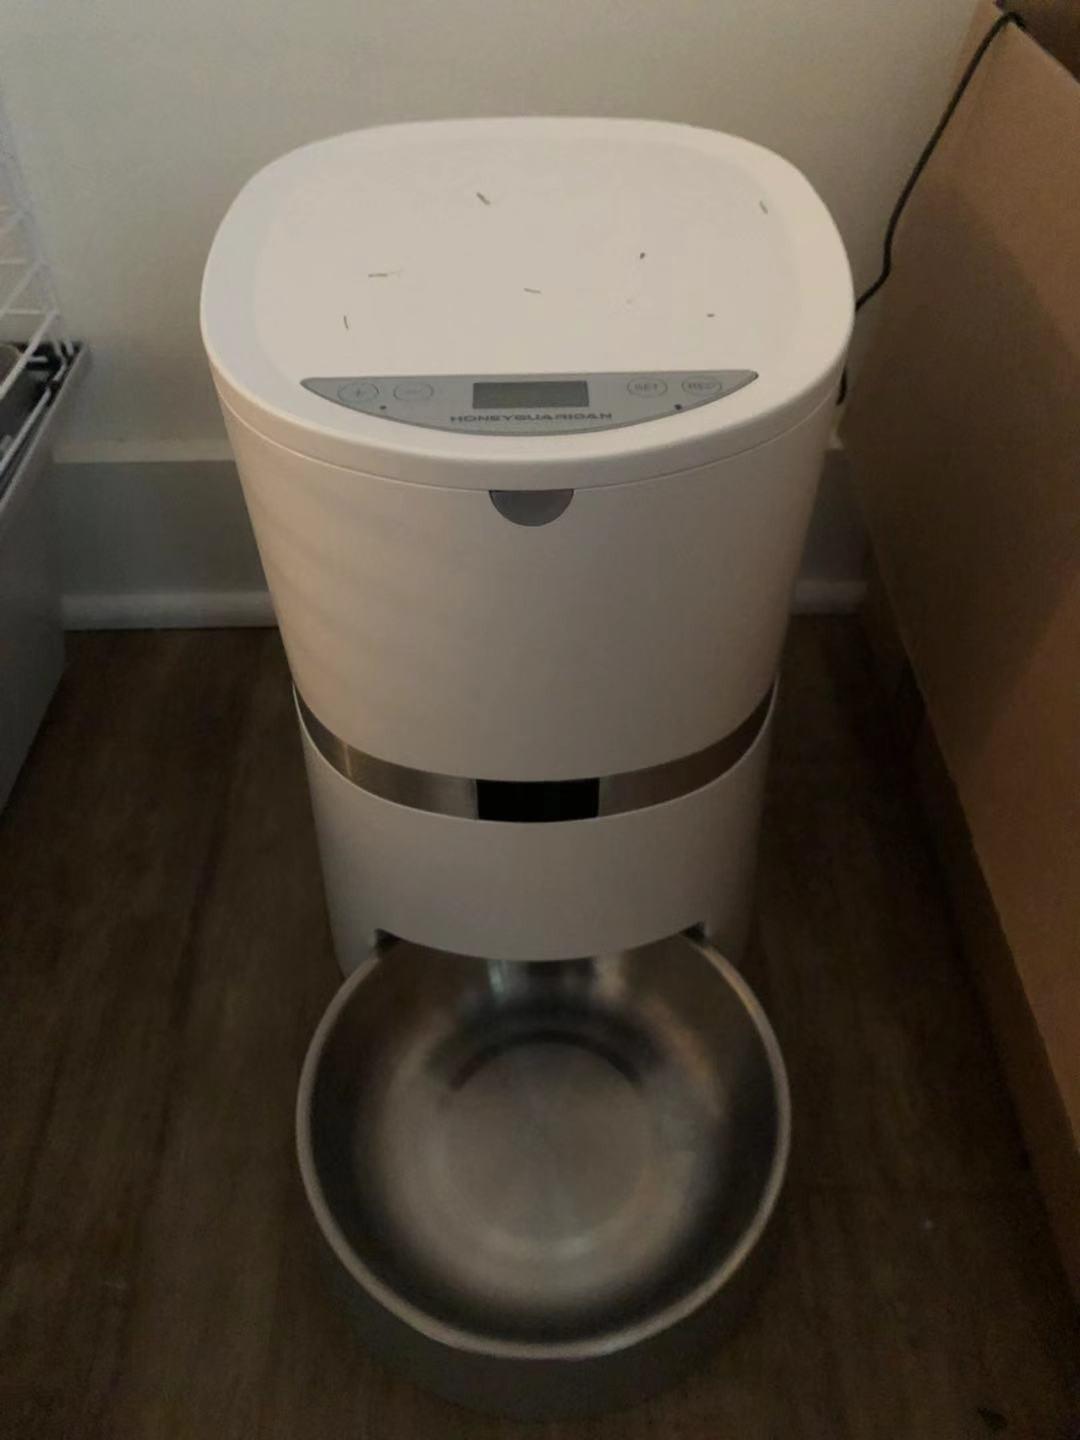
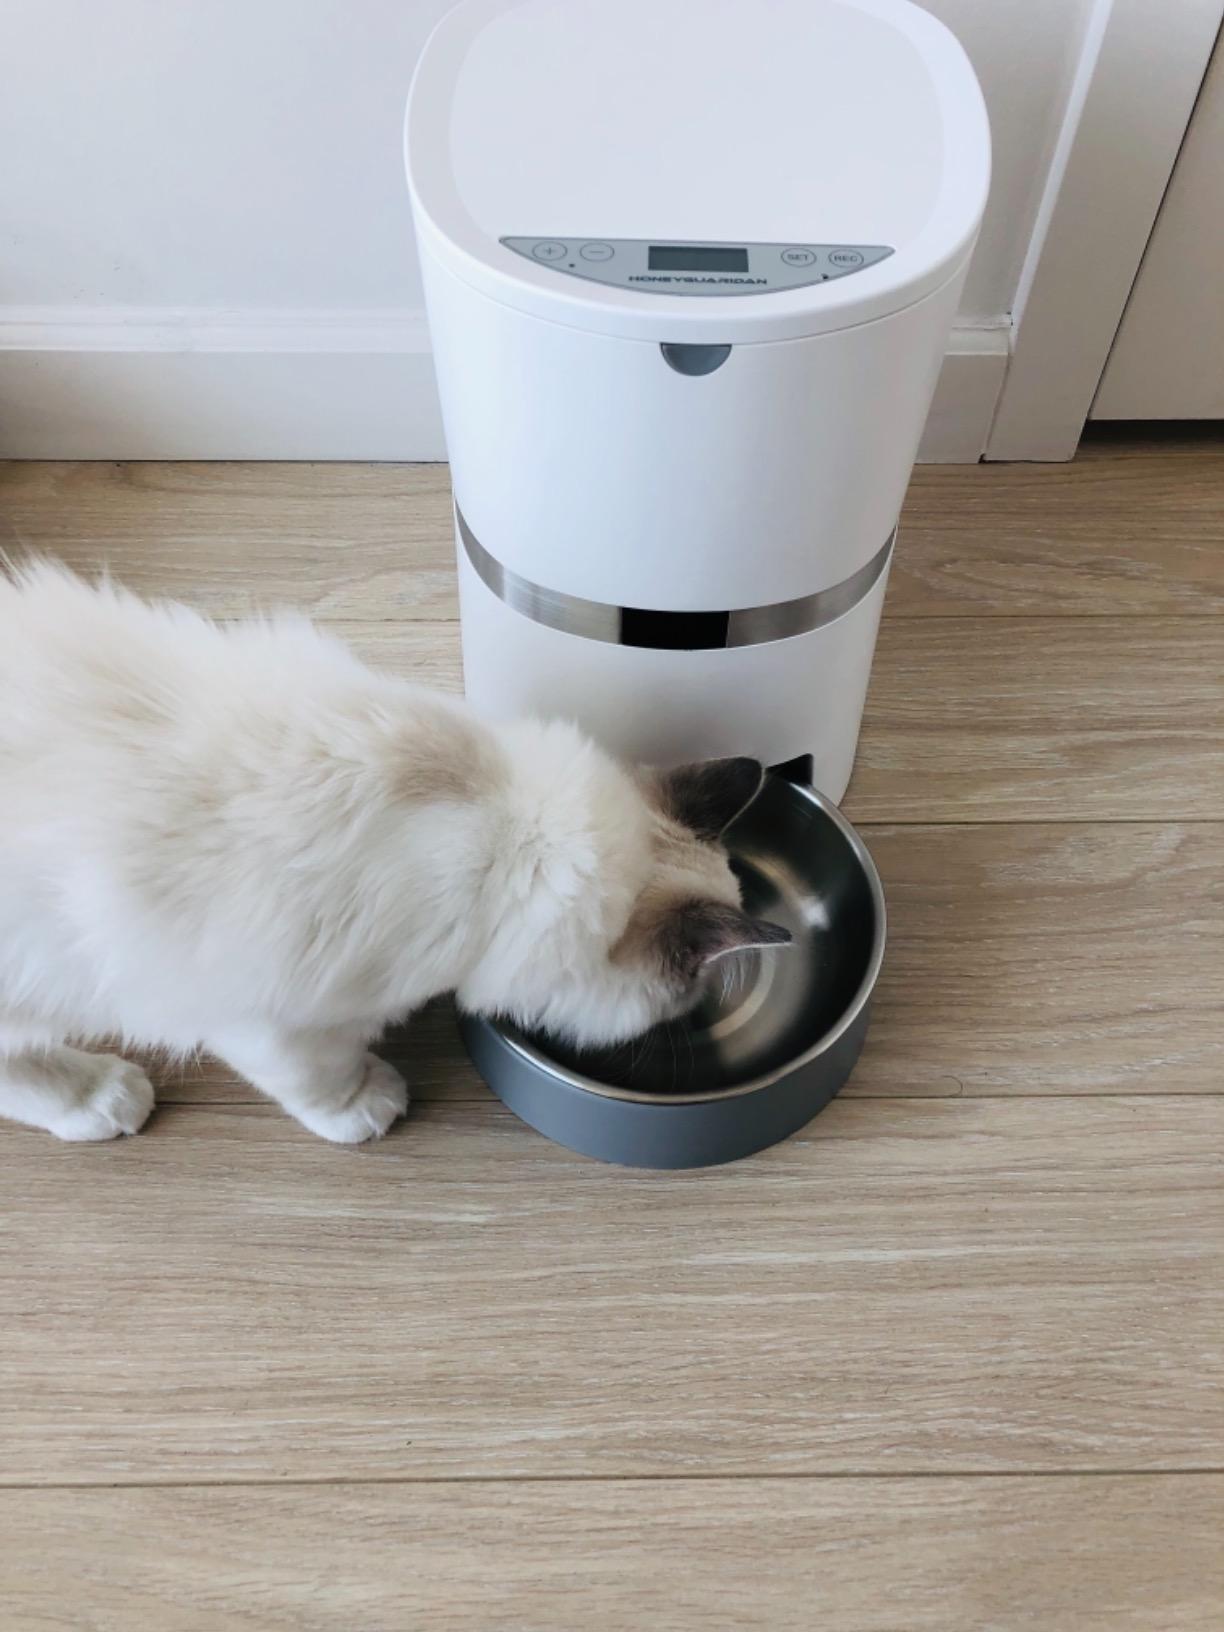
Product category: items_feeder
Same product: yes